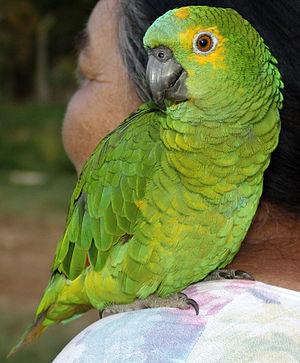
Les Psittaciformes sont un ordre d’oiseaux tropicaux connus, par exemple, sous les termes génériques de perroquets, perruches, cacatoès, loris ou conures, ces termes désignant également plus particulièrement certaines espèces. Ils possèdent des caractères très marqués et assez homogènes qui permettent de les identifier facilement.